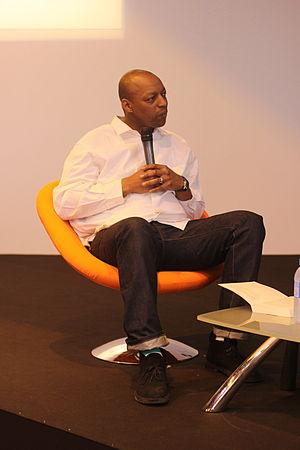
Oxmo Puccino, de son vrai nom Abdoulaye Diarra, né le 4 août 1974 à Ségou, au Mali, est un rappeur franco-malien. La principale singularité d'Oxmo Puccino réside dans son écriture, fondée sur les métaphores et les phrases chocs. Ce lien à la chanson française lui vaut le surnom de « Black Jacques Brel ». Il se considère lui-même comme un « chansonnier » et un « poémien ». Oxmo est le frère de Mamoutou Diarra, international français de basketball.